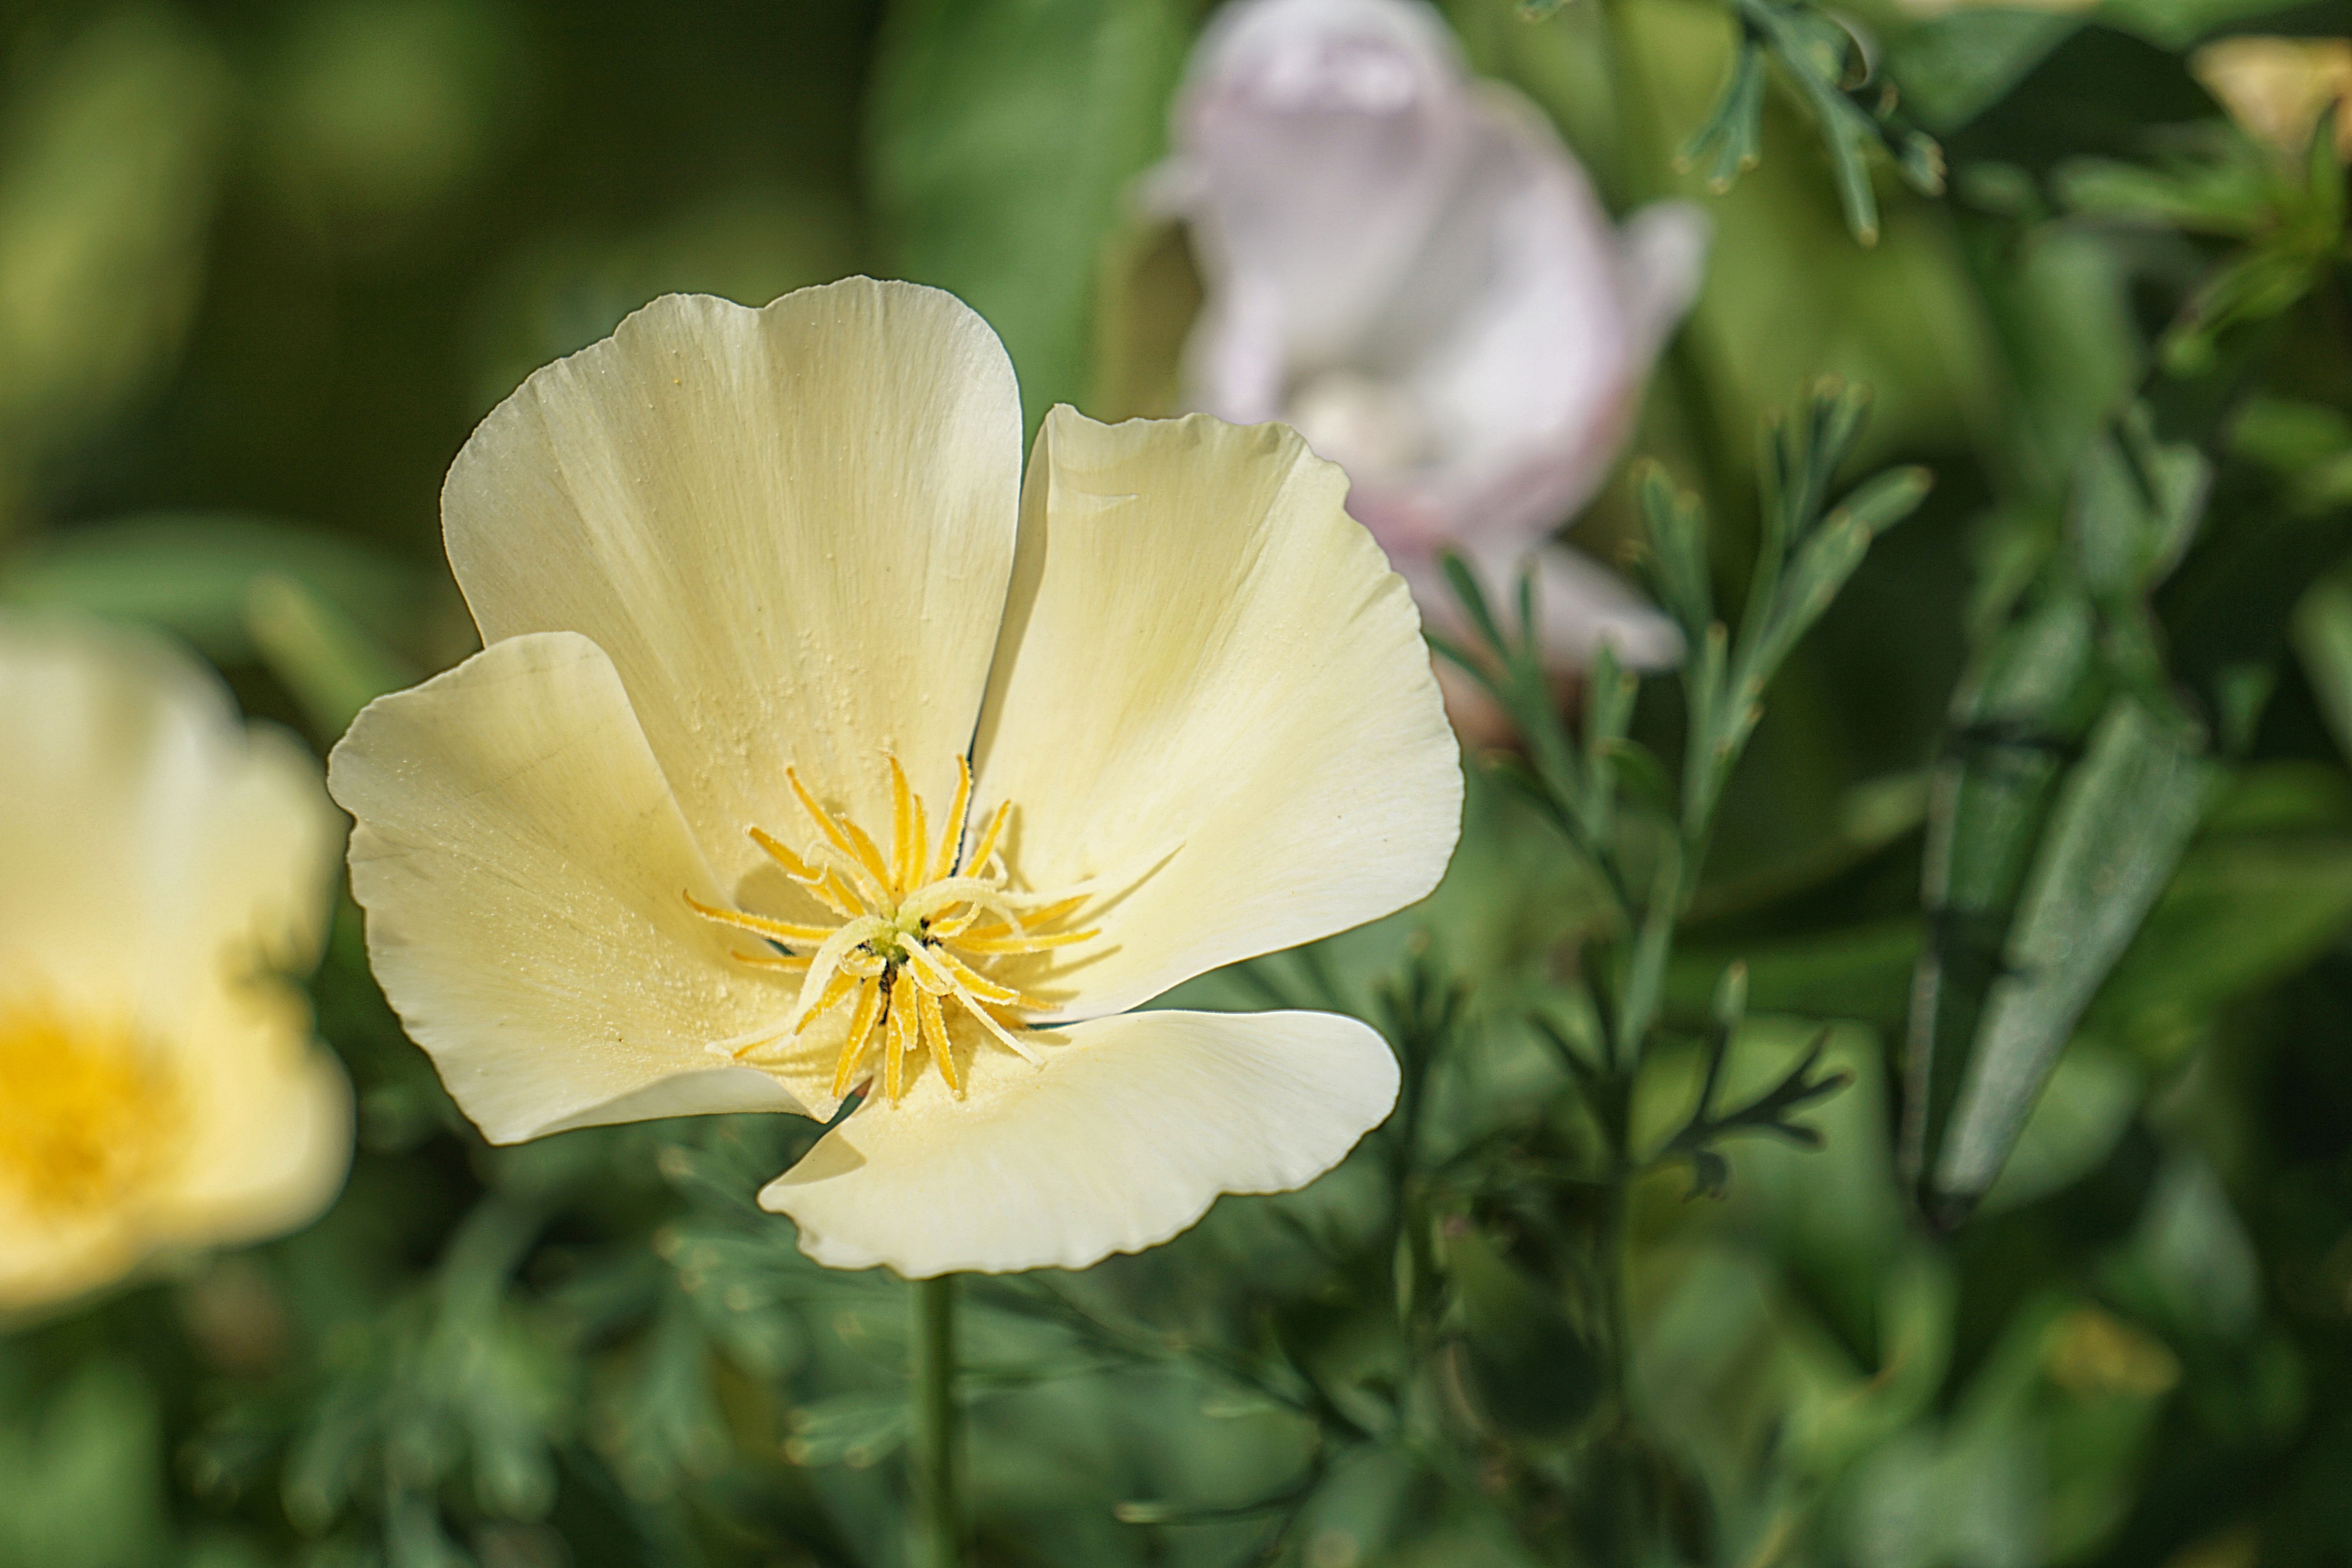
flower, flowering plant, petal, eschscholzia californica, yellow, plant, botany, wildflower, evening primrose family, evening primrose, grass, Rosa omeiensis, poppy family, herbaceous plant, rose family, rock rose